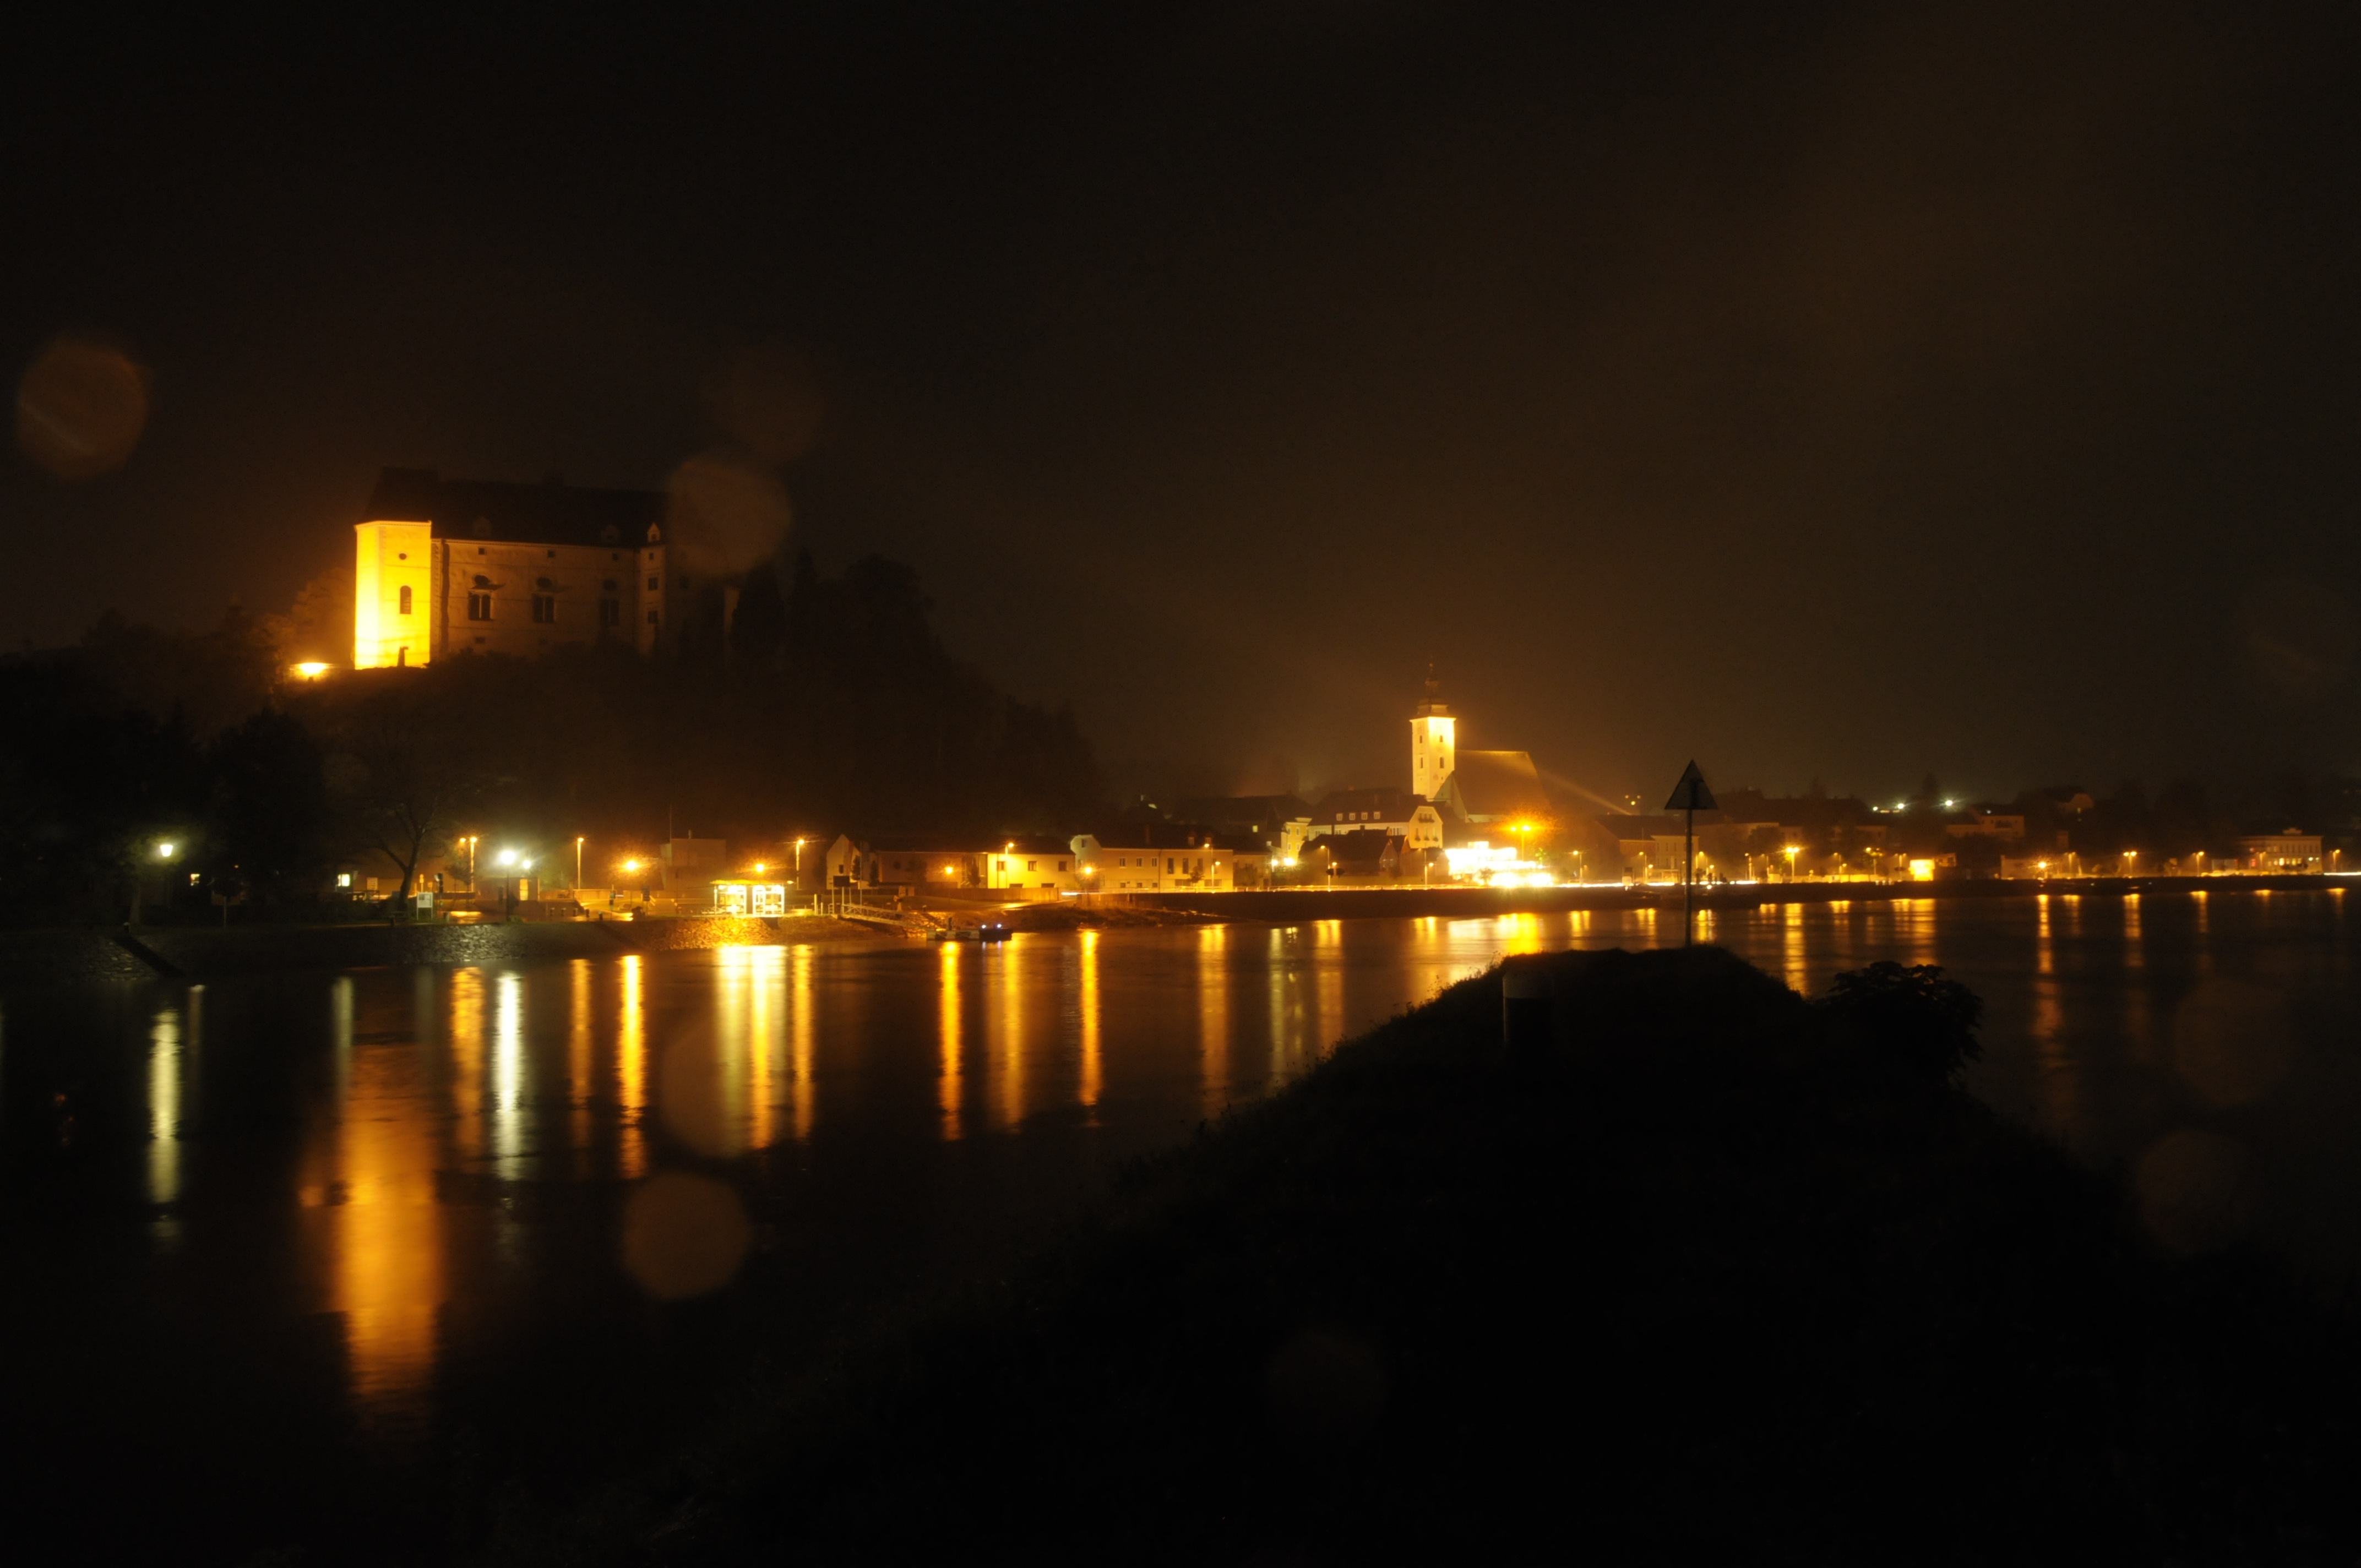
water, light, bridge, night, sunlight, morning, dawn, river, cityscape, dark, dusk, evening, reflection, darkness, lighting, austria, at night, lights, danube, lamps, mirroring, night photograph, upper austria, atmospheric phenomenon, grein